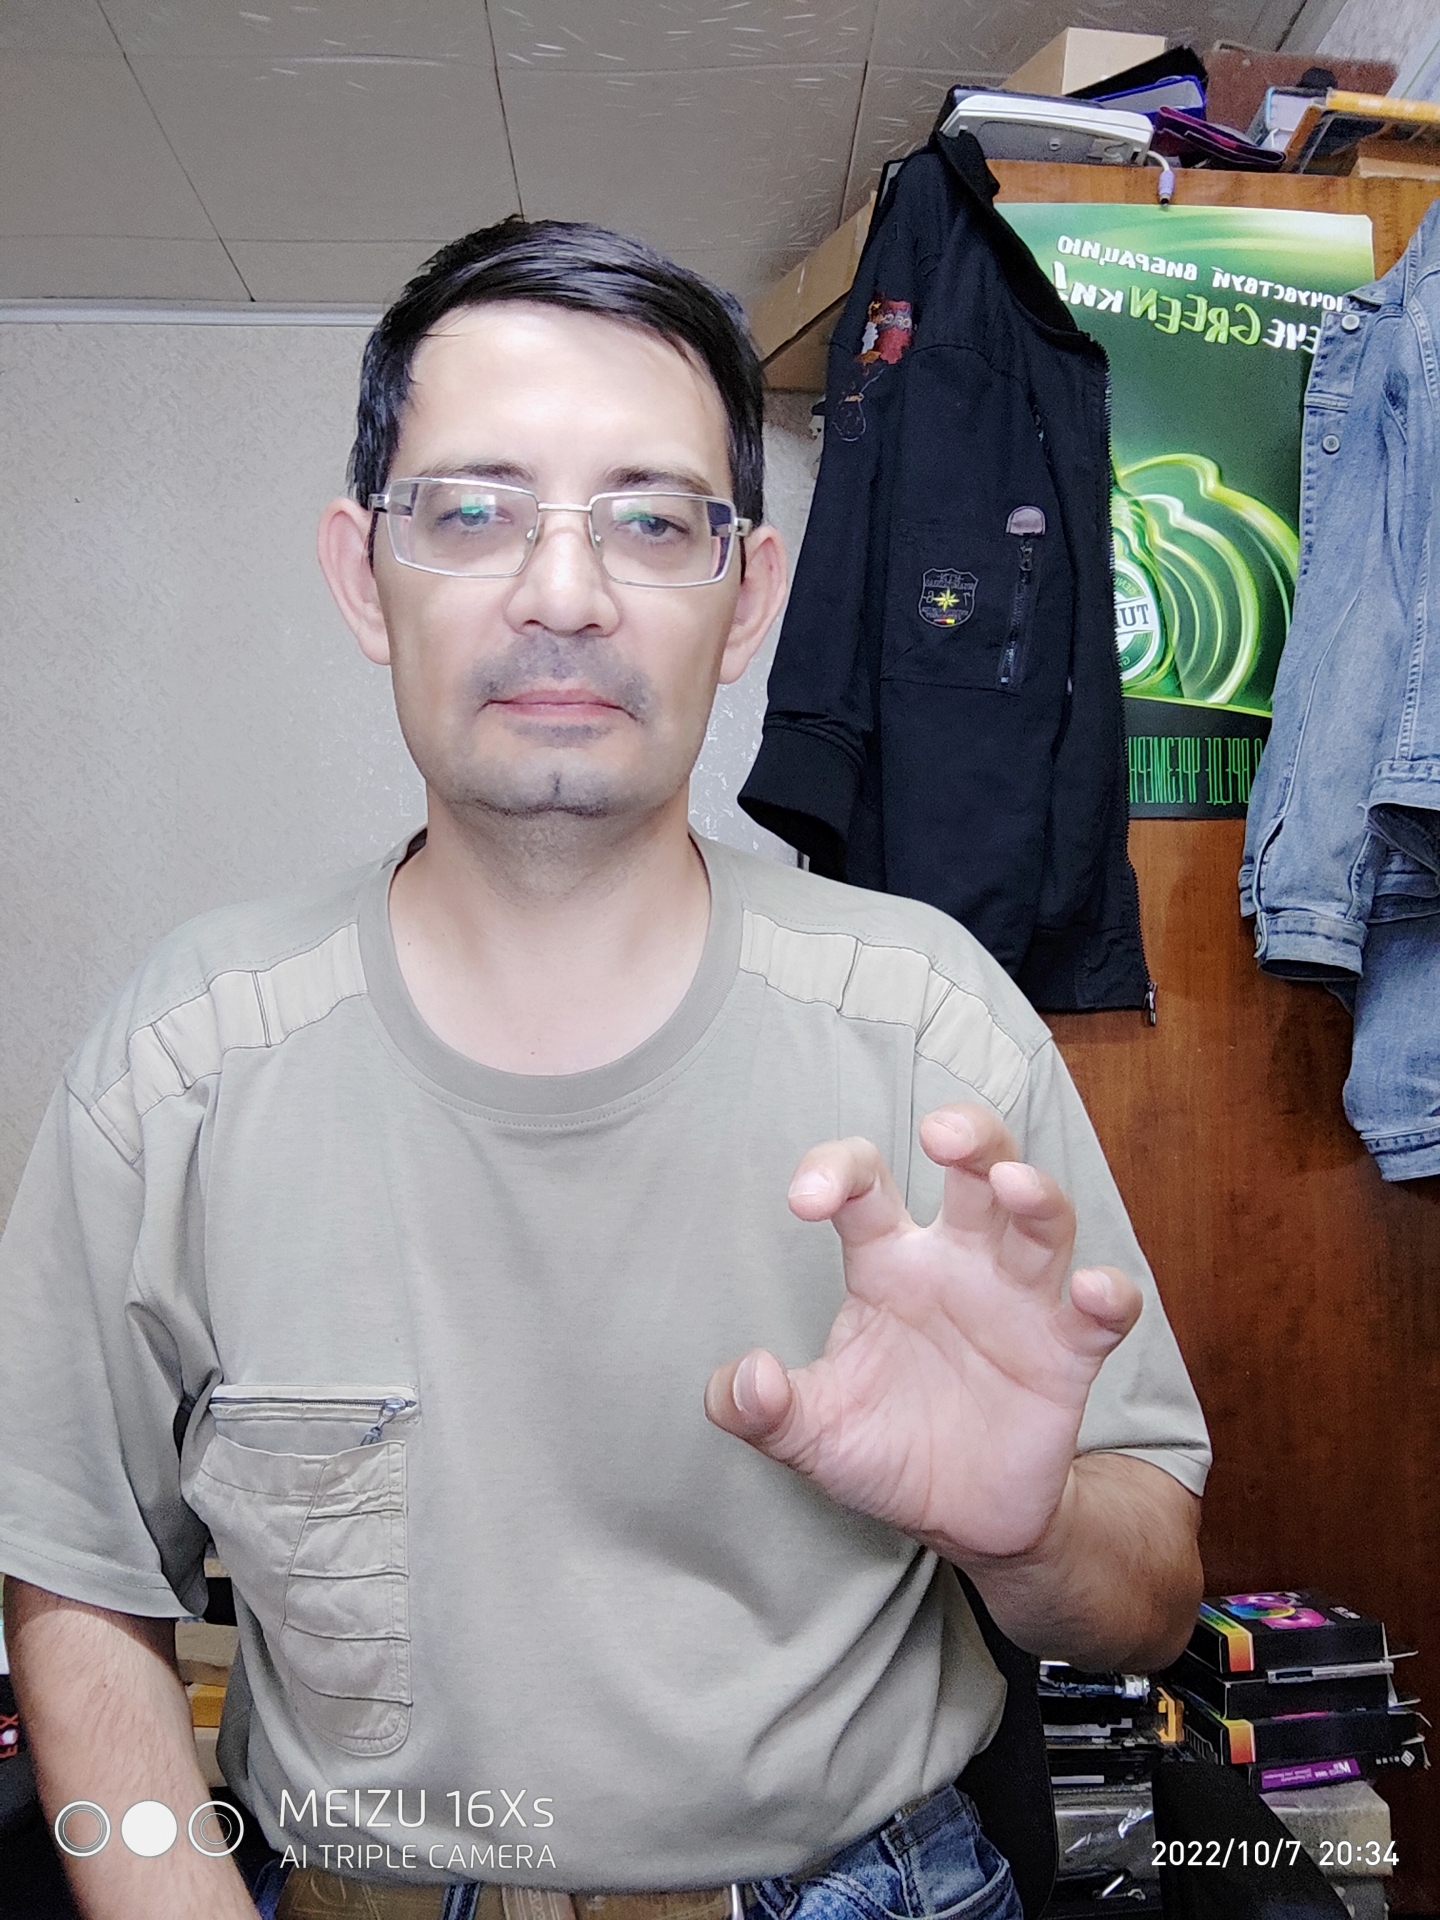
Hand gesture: grabbing